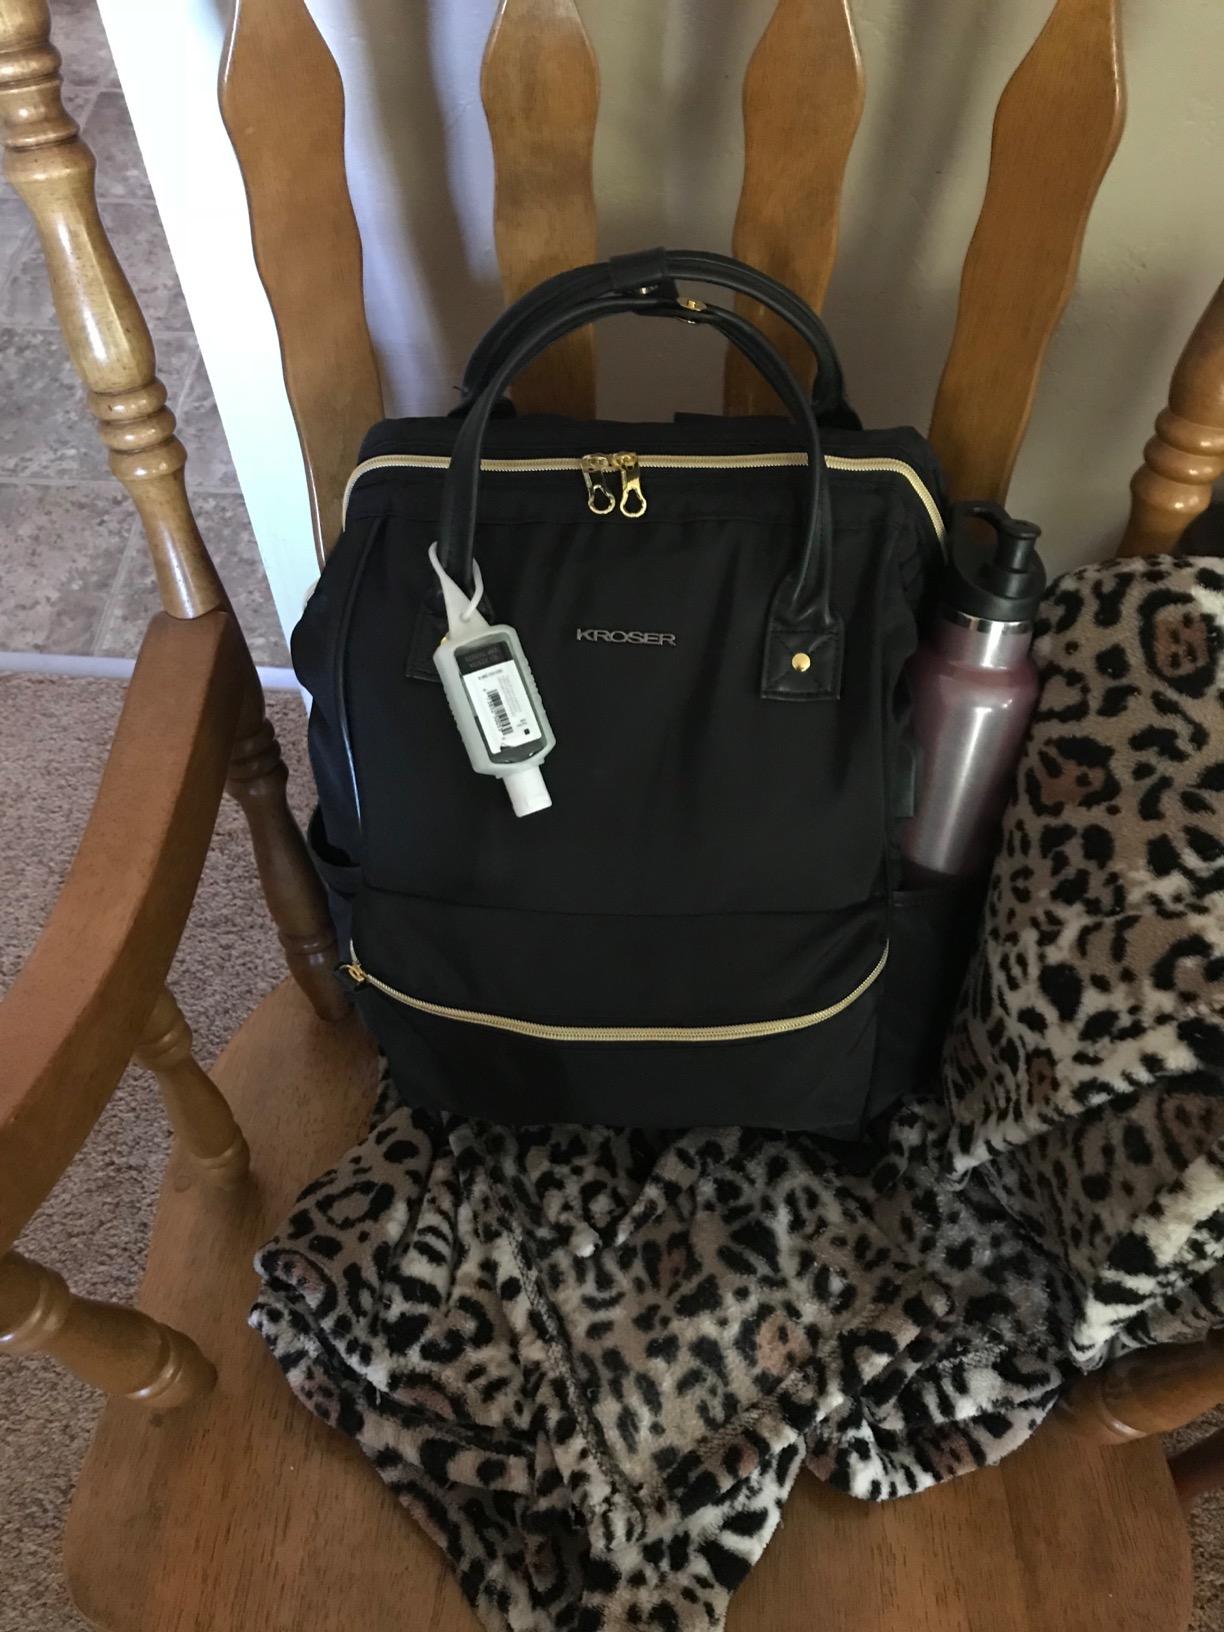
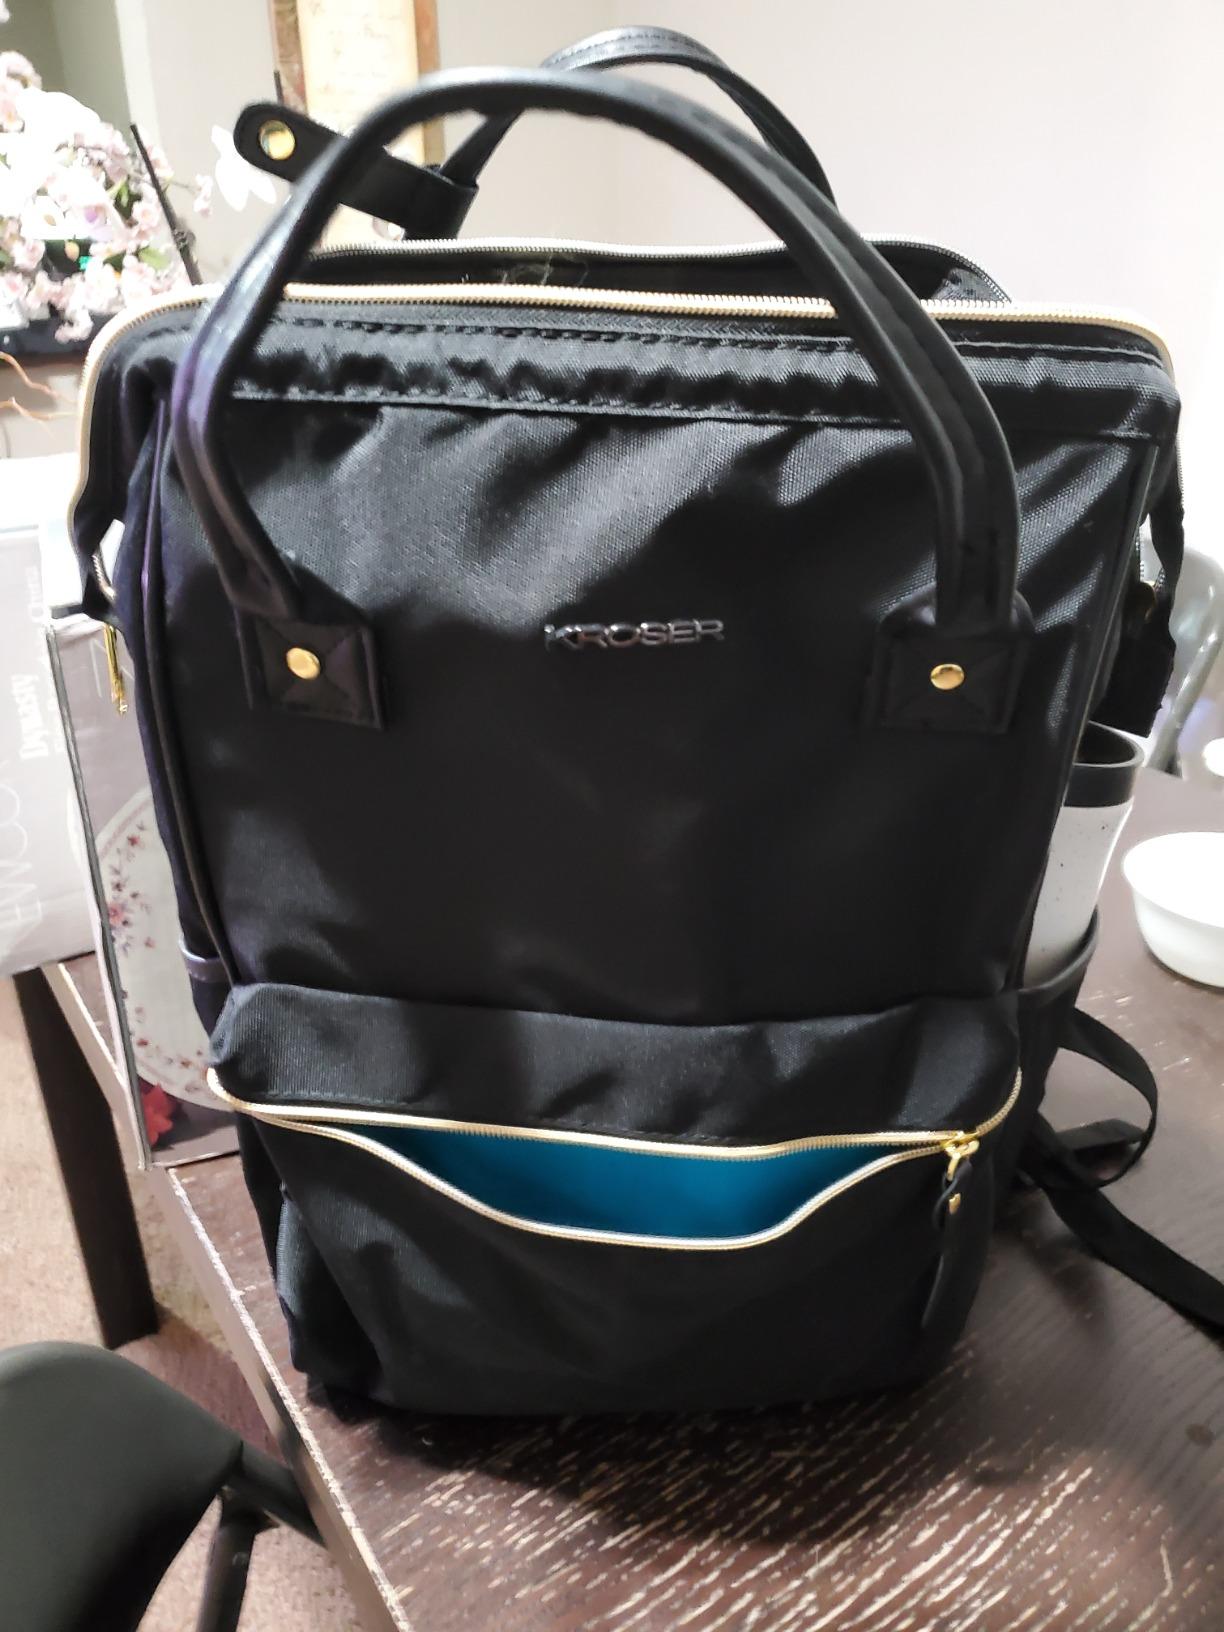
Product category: bag
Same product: yes